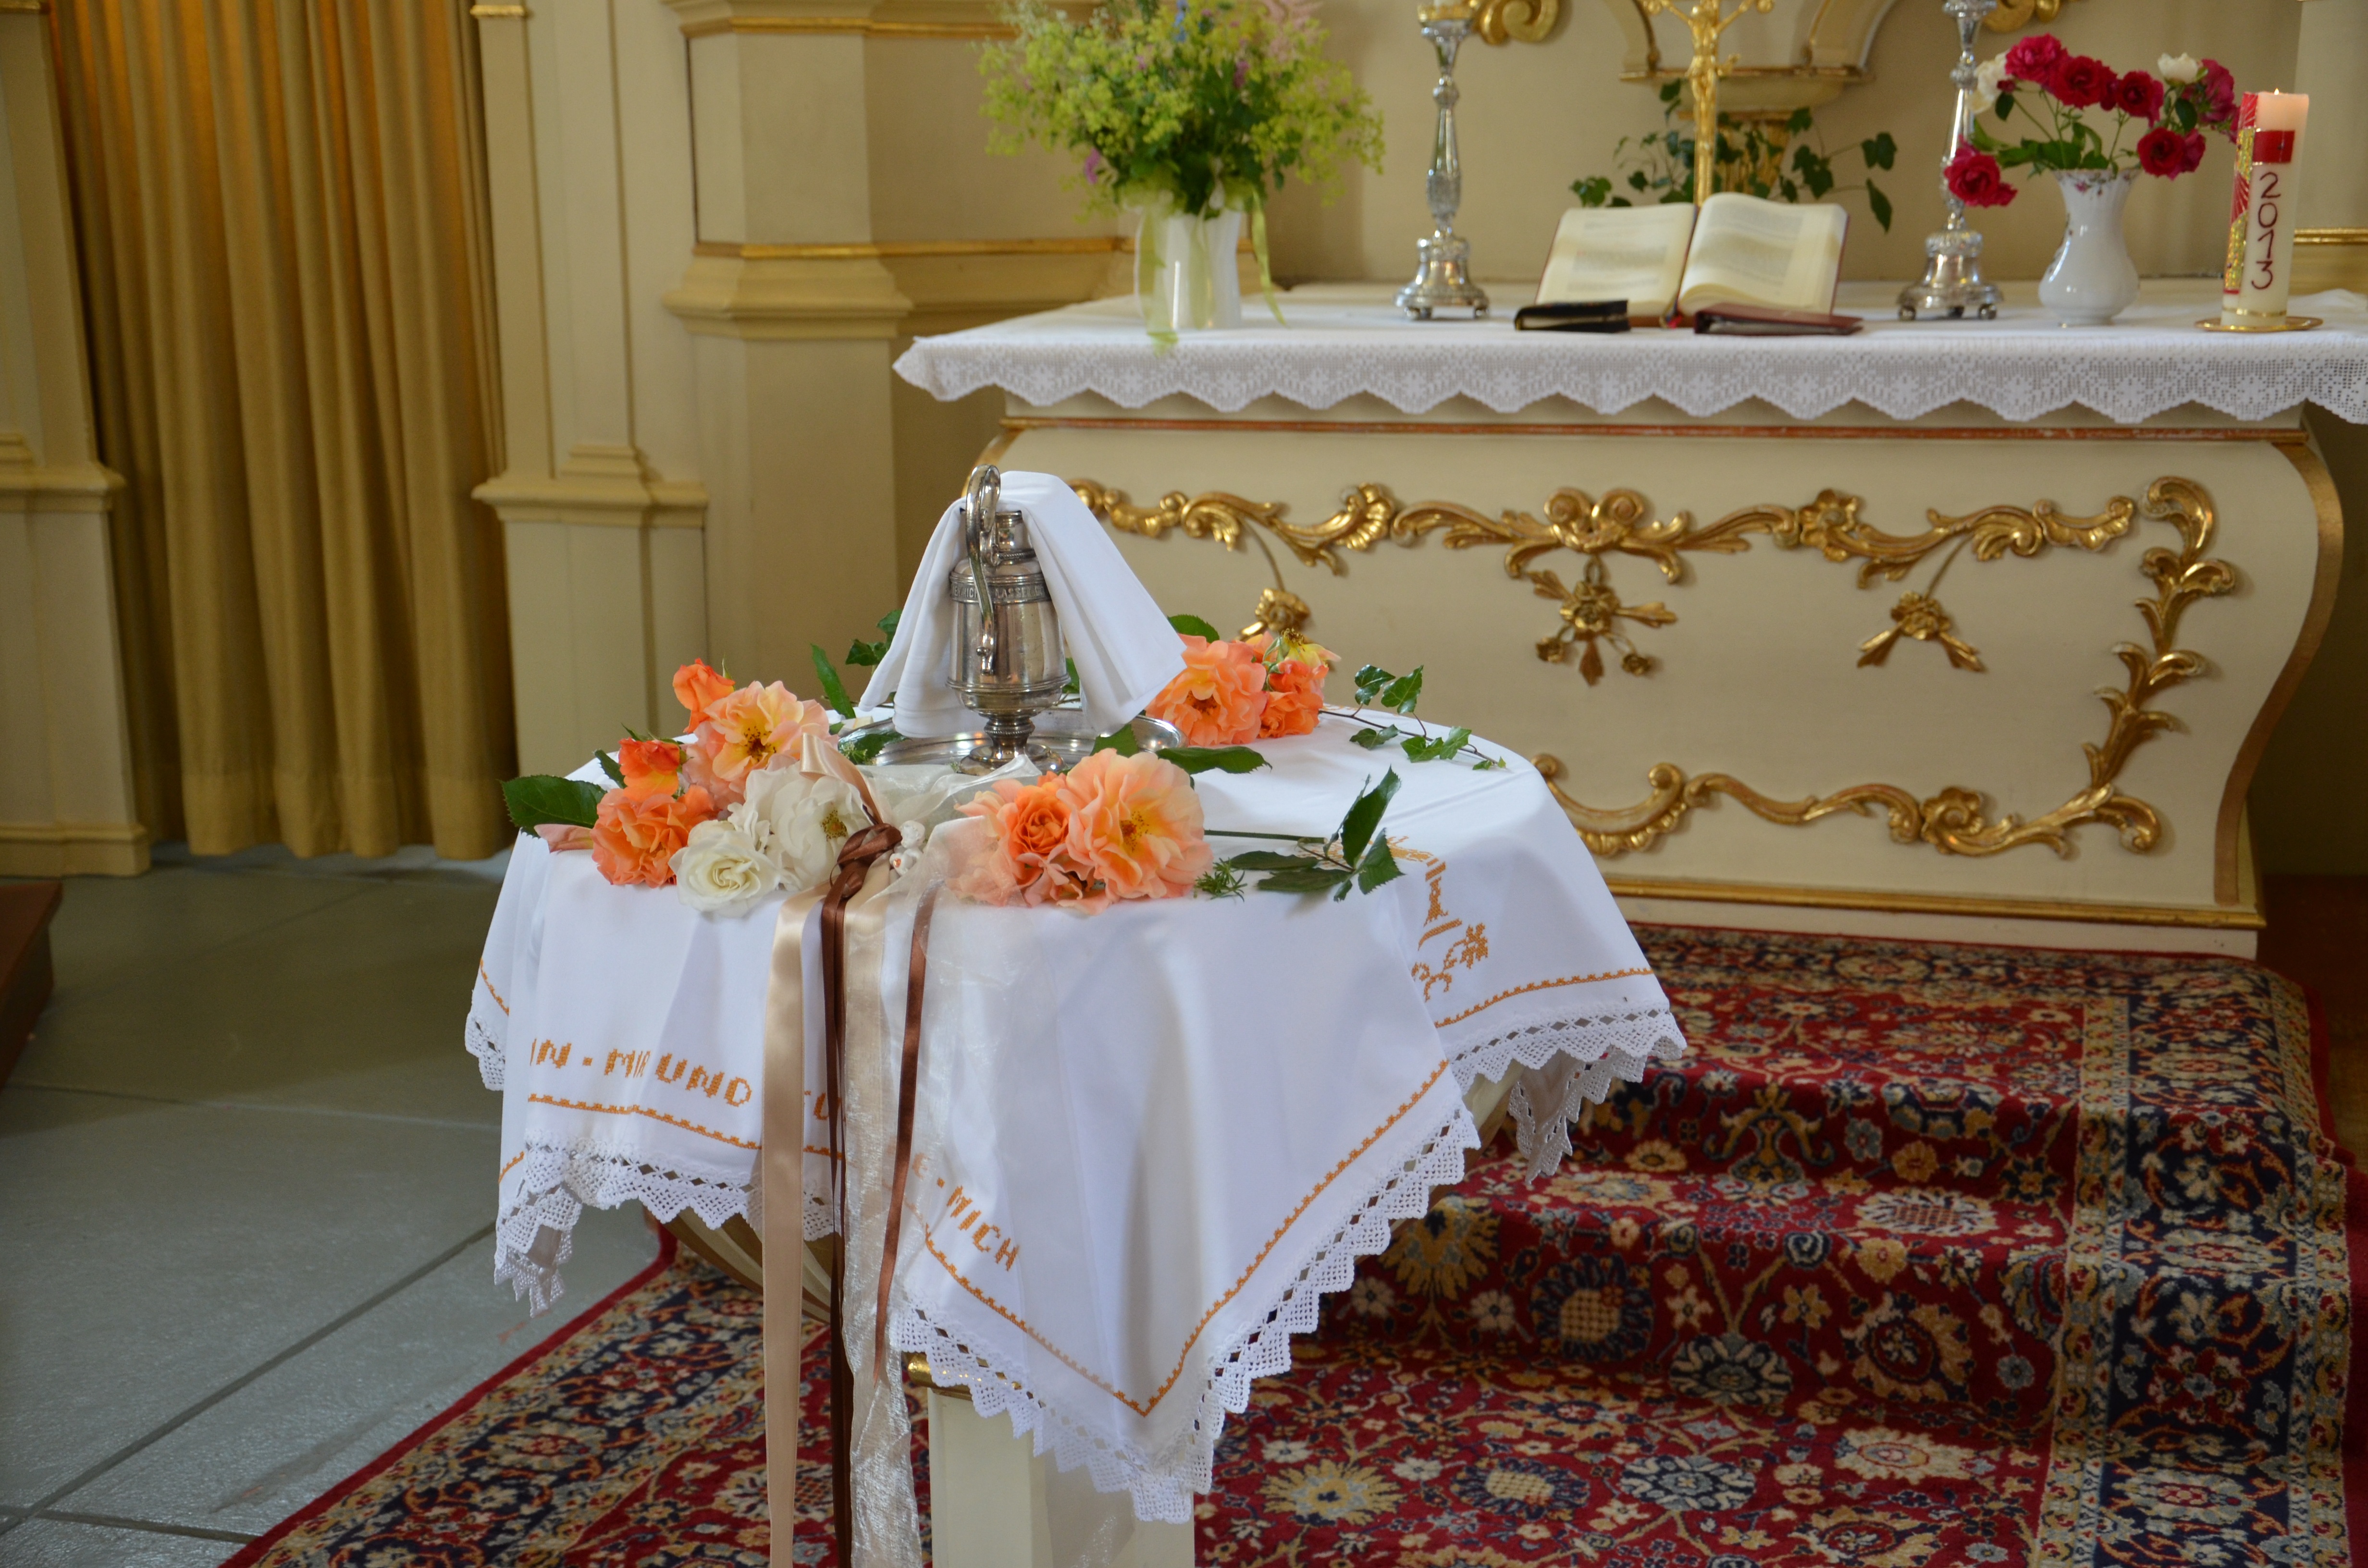
flower, meal, religion, church, wedding, tablecloth, ceremony, altar, party, banquet, floristry, baptism, quinceanera, protestant, wedding cake, baptismal font, wedding reception, floral design, centrepiece, function hall, flower arranging